Klejnárka

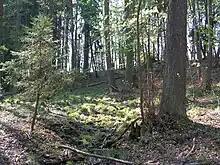
Spring of the Klejnárka

The Klejnárka originates in the territory of Dobrovítov in the Upper Sázava Hills at an elevation of and flows to Konárovice, where it enters the Elbe River at an elevation of . It is long. Its drainage basin has an area of .